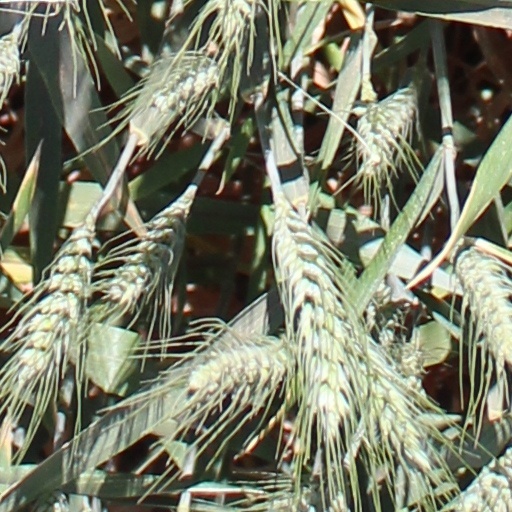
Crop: wheat